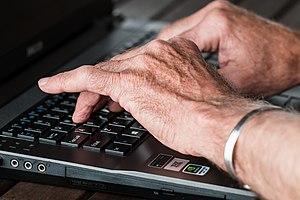
"Dans les sociétés actuelles caractérisées par l’usage intensif des technologies de l'information et de la communication, le public-cible ""idéal"" représente une population relativement jeune, branchée et connectée. Toutefois, les avancées technologiques peuvent également s'adresser à une population plus âgée : les seniors. Les technologies destinées à ce type de public peuvent être perçues positivement pour l’aide et le soutien qu'elles peuvent apporter à ces personnes notamment en matière de santé, de soutien à l'autonomie de communication voire de divertissement. Toutefois, elles sont également susceptibles de placer les personnes âgées dans une position de ""vulnérabilité"" ou de ""dépendance"".